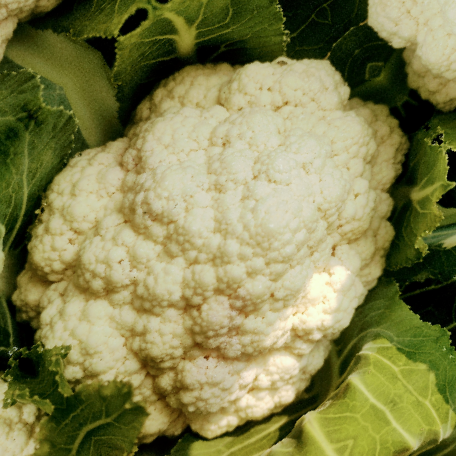
Label: Disease Free